Glen Burnie High School

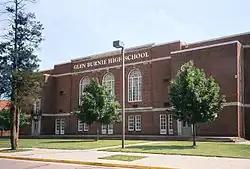
The Old Main Building (1932)

Glen Burnie High School is a large public high school located in the Baltimore suburb of Glen Burnie, Maryland, United States. Founded in 1923, the school is part of the Anne Arundel County Public Schools system.